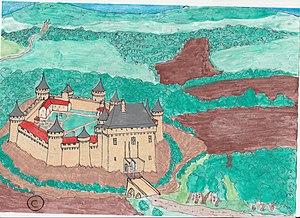
Vue artistique de la forteresse de Sigournais à la fin du XVe siècle, aquarelle.
Le château de Sigournais est un château médiéval situé à Sigournais en Vendée, dans les alentours de Chantonnay.